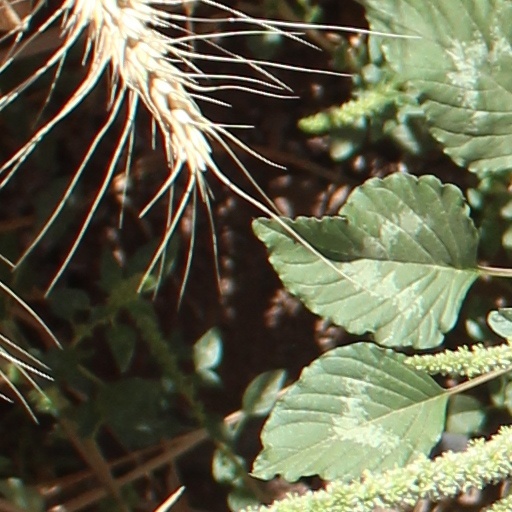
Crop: wheat